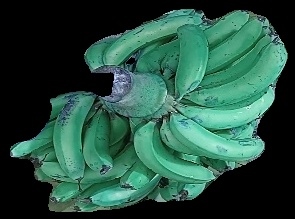
Variety: pachbale
Grade: grade3